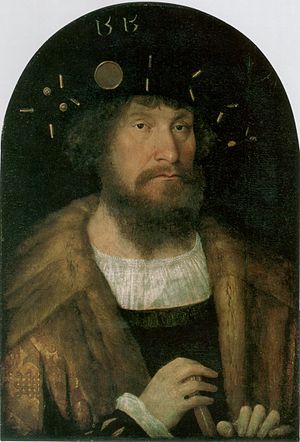
Christian 2.
Portræt udført af Michael Sittow, 1515. Statens Museum for Kunst.
Christian 2. var konge af Danmark og Norge 1513-1523 og af Sverige 1520-1521. Han var søn af Kong Hans og tilhørte den oldenborgske slægt.